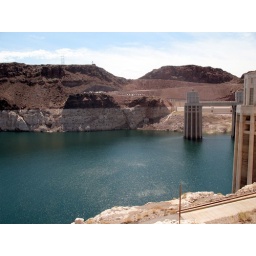
The white calcification along the wall of the canyon show the high water mark in the past.